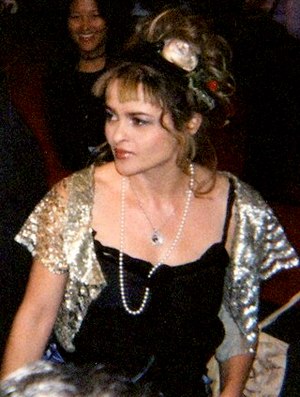
Fight Club (roman)
Helena Bonham Carter har rollen som Marla i filmatiseringen af Fight Club.
Fight Club er en roman af den amerikanske forfatter Chuck Palahniuk. Den blev udgivet i 1996. I 1999 blev den filmatiseret af David Fincher.